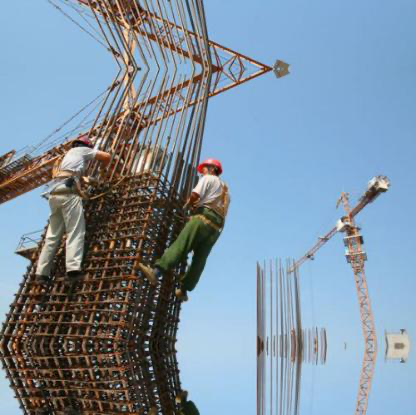
Objects in the image:
label: helmet
label: helmet
label: helmet